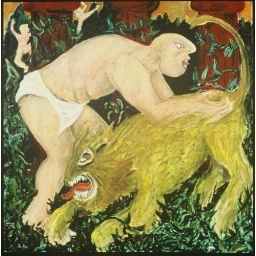
During my &amp;quot;classical&amp;quot; period when there were red columns in my paintings. This was 1986, 60&amp;quot; x 60&amp;quot;  o/c. sold.